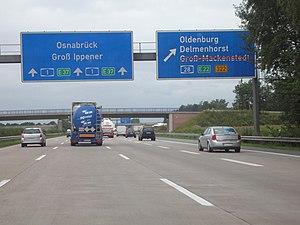
L'autoroute allemande 1 est une autoroute dont le tracé part de Heiligenhafen, près de la mer Baltique, et aboutit à Sarrebruck. Elle a une longueur d'environ 730 kilomètres. De Lübeck jusqu'à la Ruhr, elle est considérée comme constituant la « ligne hanséatique », et de Hambourg à Heiligenhafen comme faisant partie de la Vogelfluglinie. À partir de l'échangeur autoroutier de Cologne-ouest jusqu'à l'Eifel, elle est appelée « autoroute de l'Eifel ».